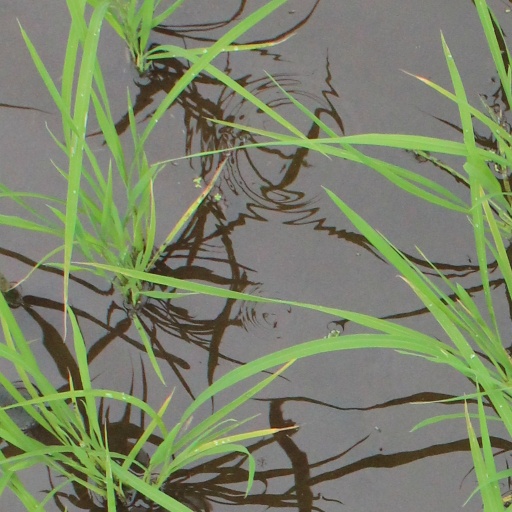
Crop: rice